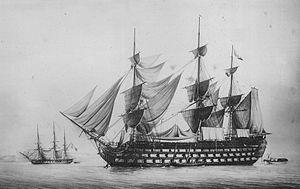
Le Wagram est un navire de guerre français en service de 1809 à 1837. C'est un vaisseau de ligne de 120 canons de la classe Commerce de Marseille.